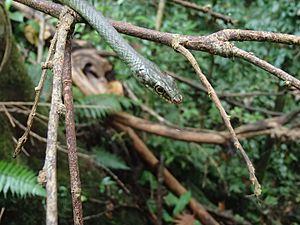
Philothamnus thomensis est une espèce de serpents de la famille des Colubridae.